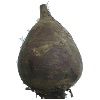
Label: Beetroot 1